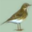
Label: bird